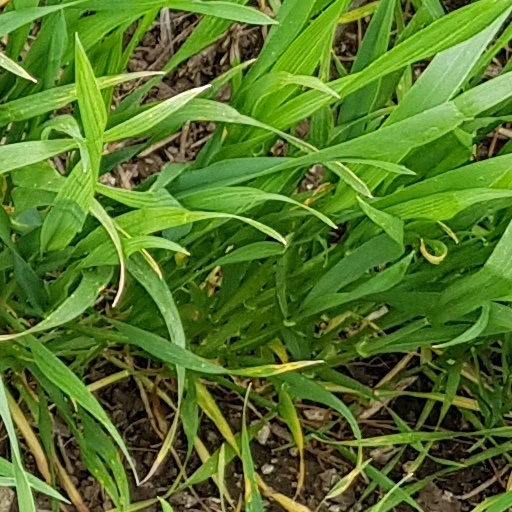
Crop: wheat